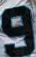
Number: 9